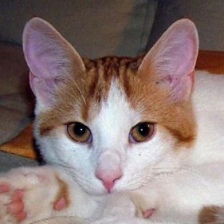
Label: animals